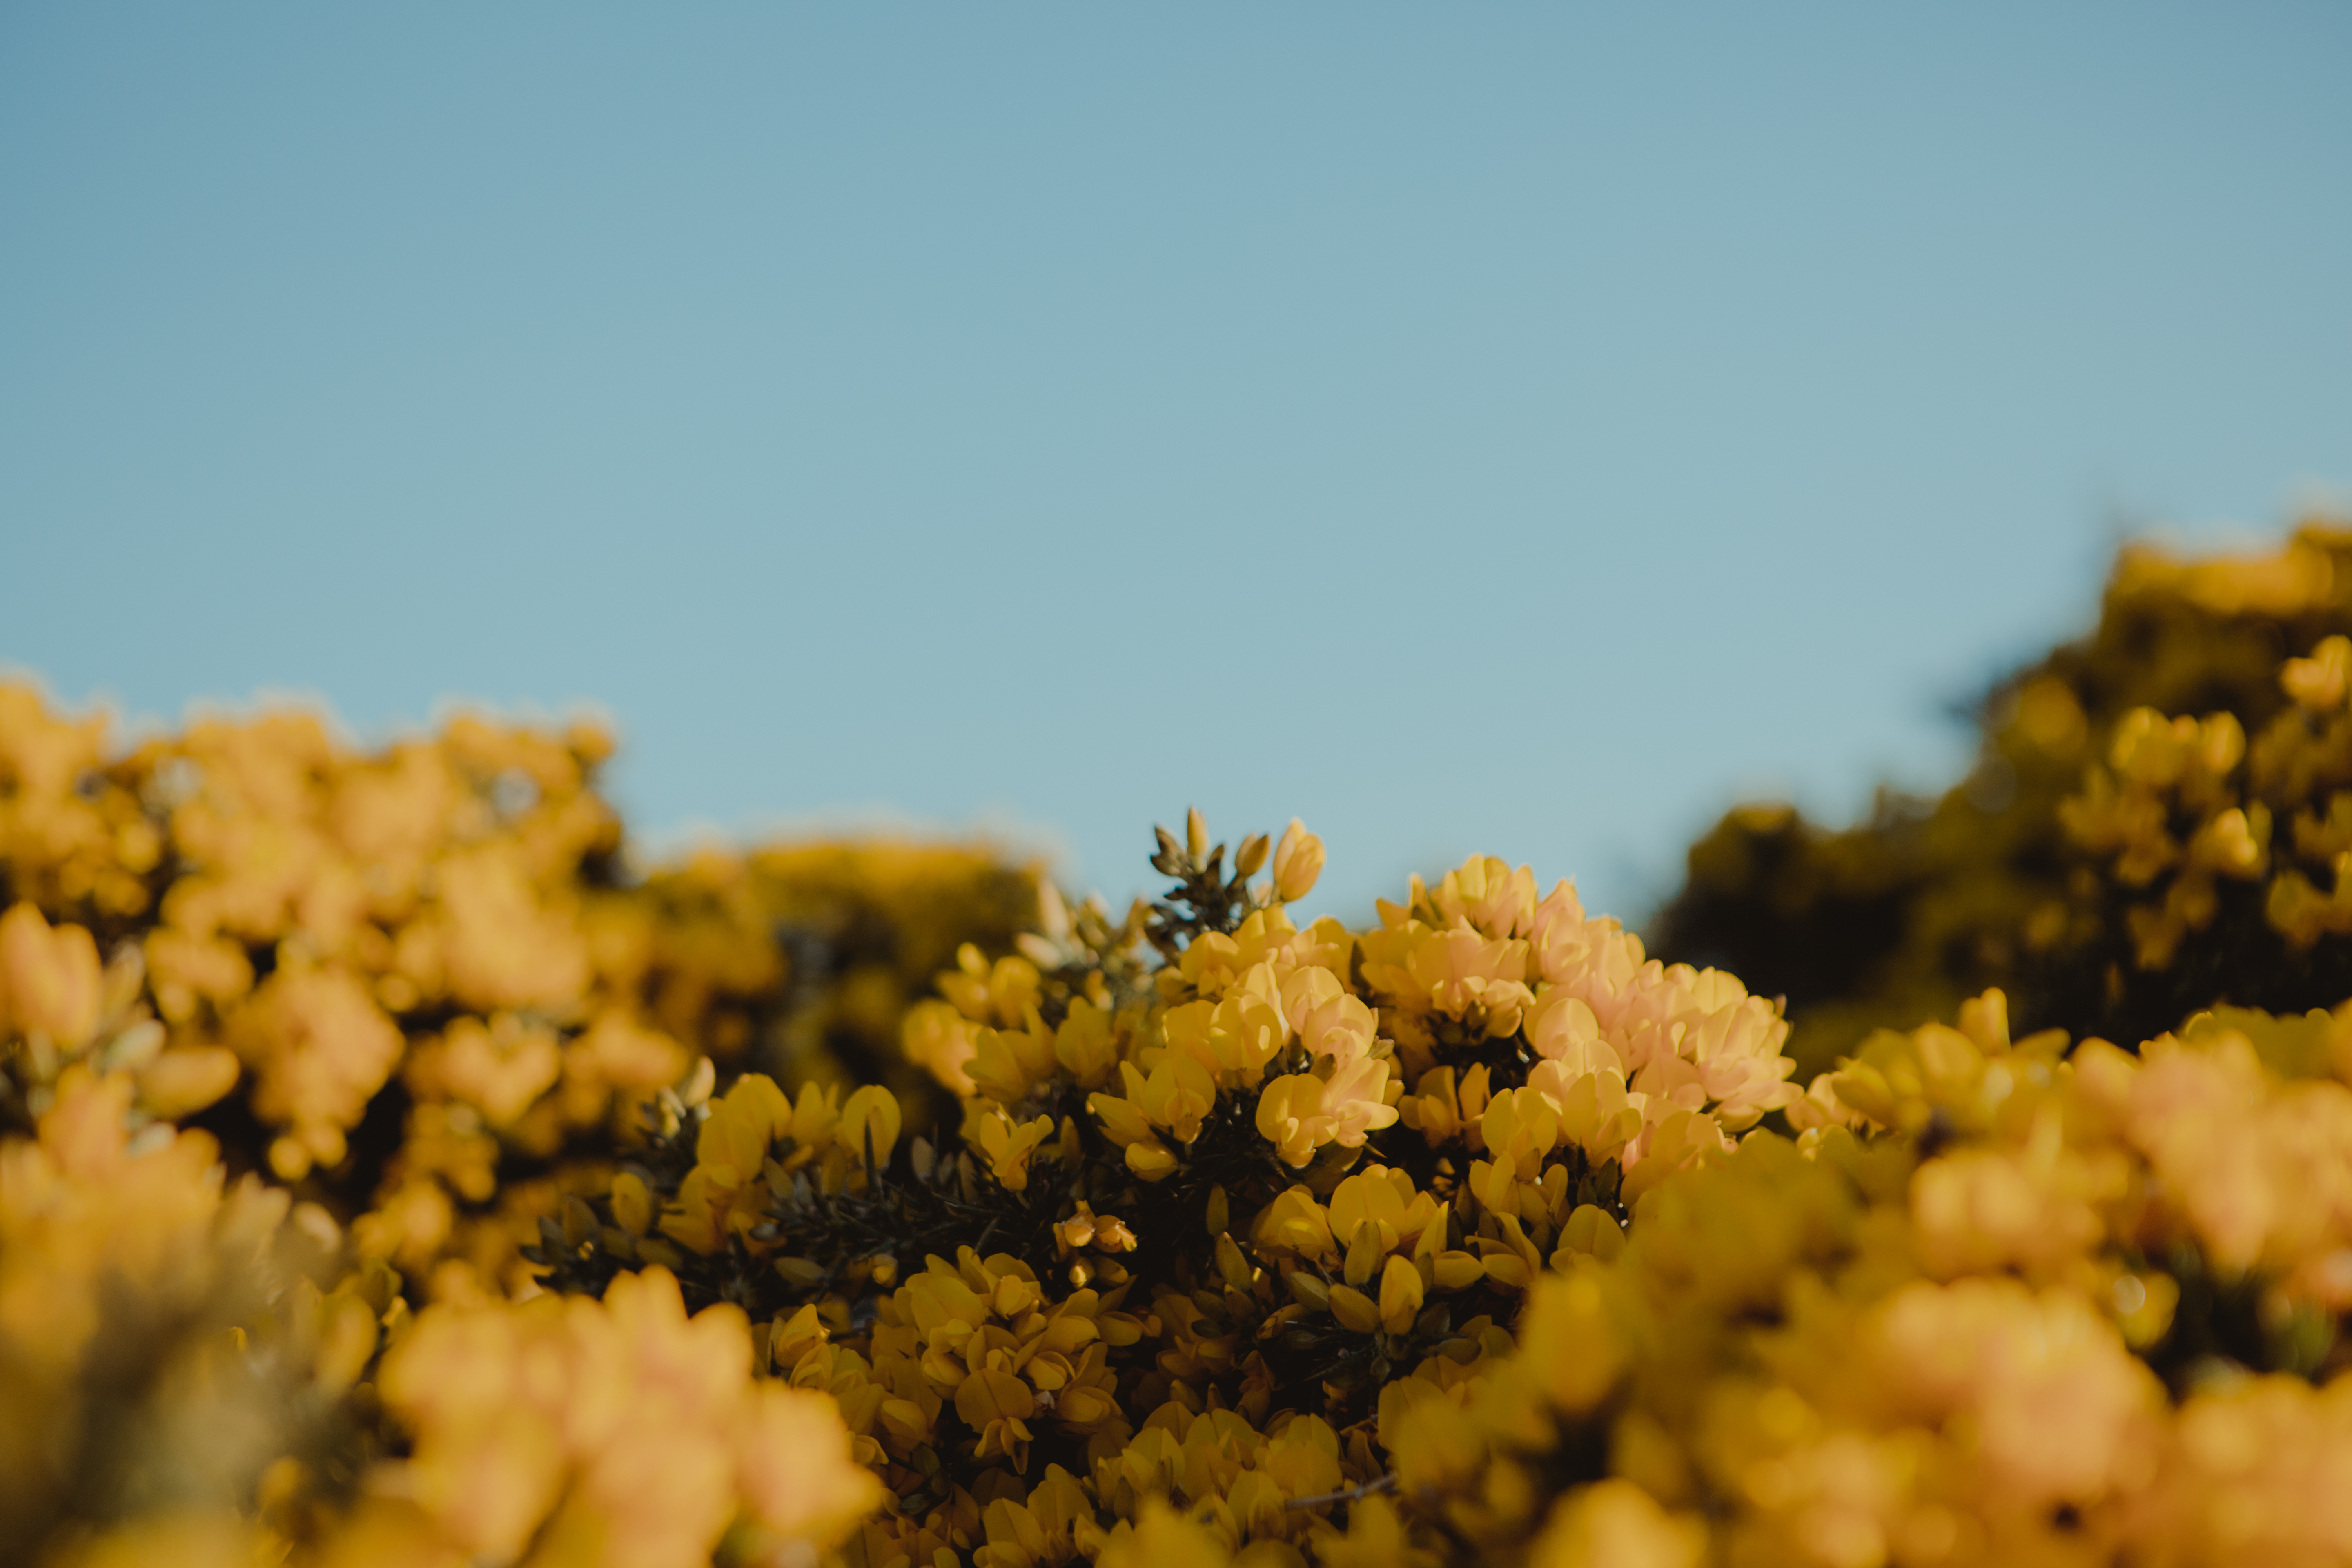
tree, nature, blossom, cloud, plant, sky, field, sunlight, morning, leaf, flower, autumn, yellow, agriculture, flora, season, macro photography, rural area, woody plant